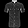
Label: Shirt